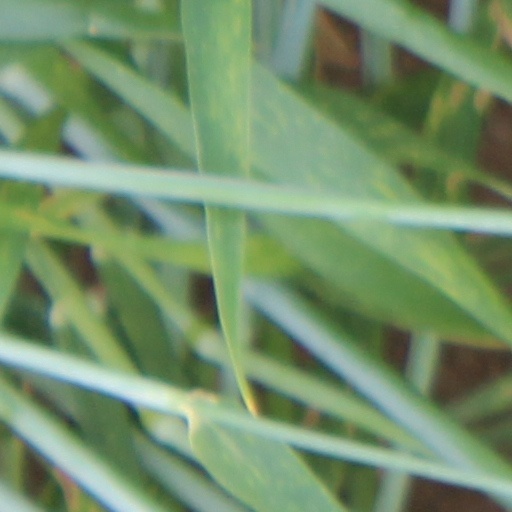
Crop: wheat